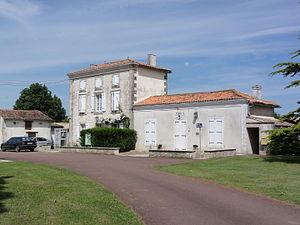
Villiers-sur-Chizé est une commune du Centre-Ouest de la France située dans le département des Deux-Sèvres en région Nouvelle-Aquitaine.